Multimäki

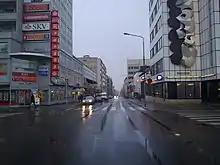
Puijonkatu street in Multimäki

Multimäki is a central district in the heart of Kuopio, Finland. Many of Kuopio's most significant attractions, including the Kuopio's Market Square and Market Hall, (also known as Hatsala Cemetery) and the Kuopio City Hall, are located in the district. Kuopio Lyceum High School and two kindergartens also operate in the district. Multimäki borders district of Maljalahti in the north, Vahtivuori in the east, Kuopionlahti in the south, and Hatsala in the west. The boundaries of the district are street Minna Canthin katu (named after Minna Canth) in the south, Vuorikatu in the east, Suokatu in the north and Puistokatu in the west.